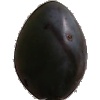
Label: Plum 3